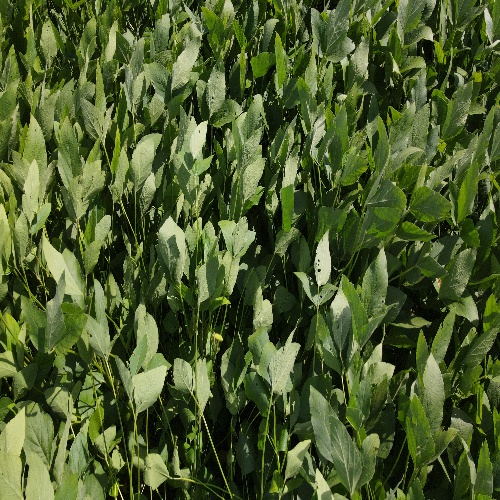
Label: Caterpillar